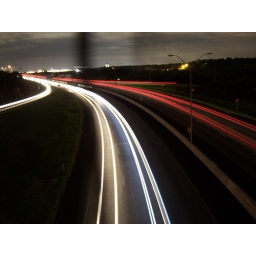
picture from a bridge over highway 281 in san antonio texas